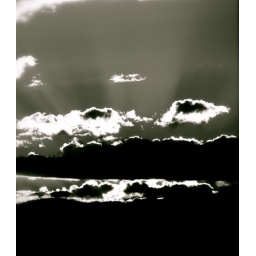
a sunset in black and white